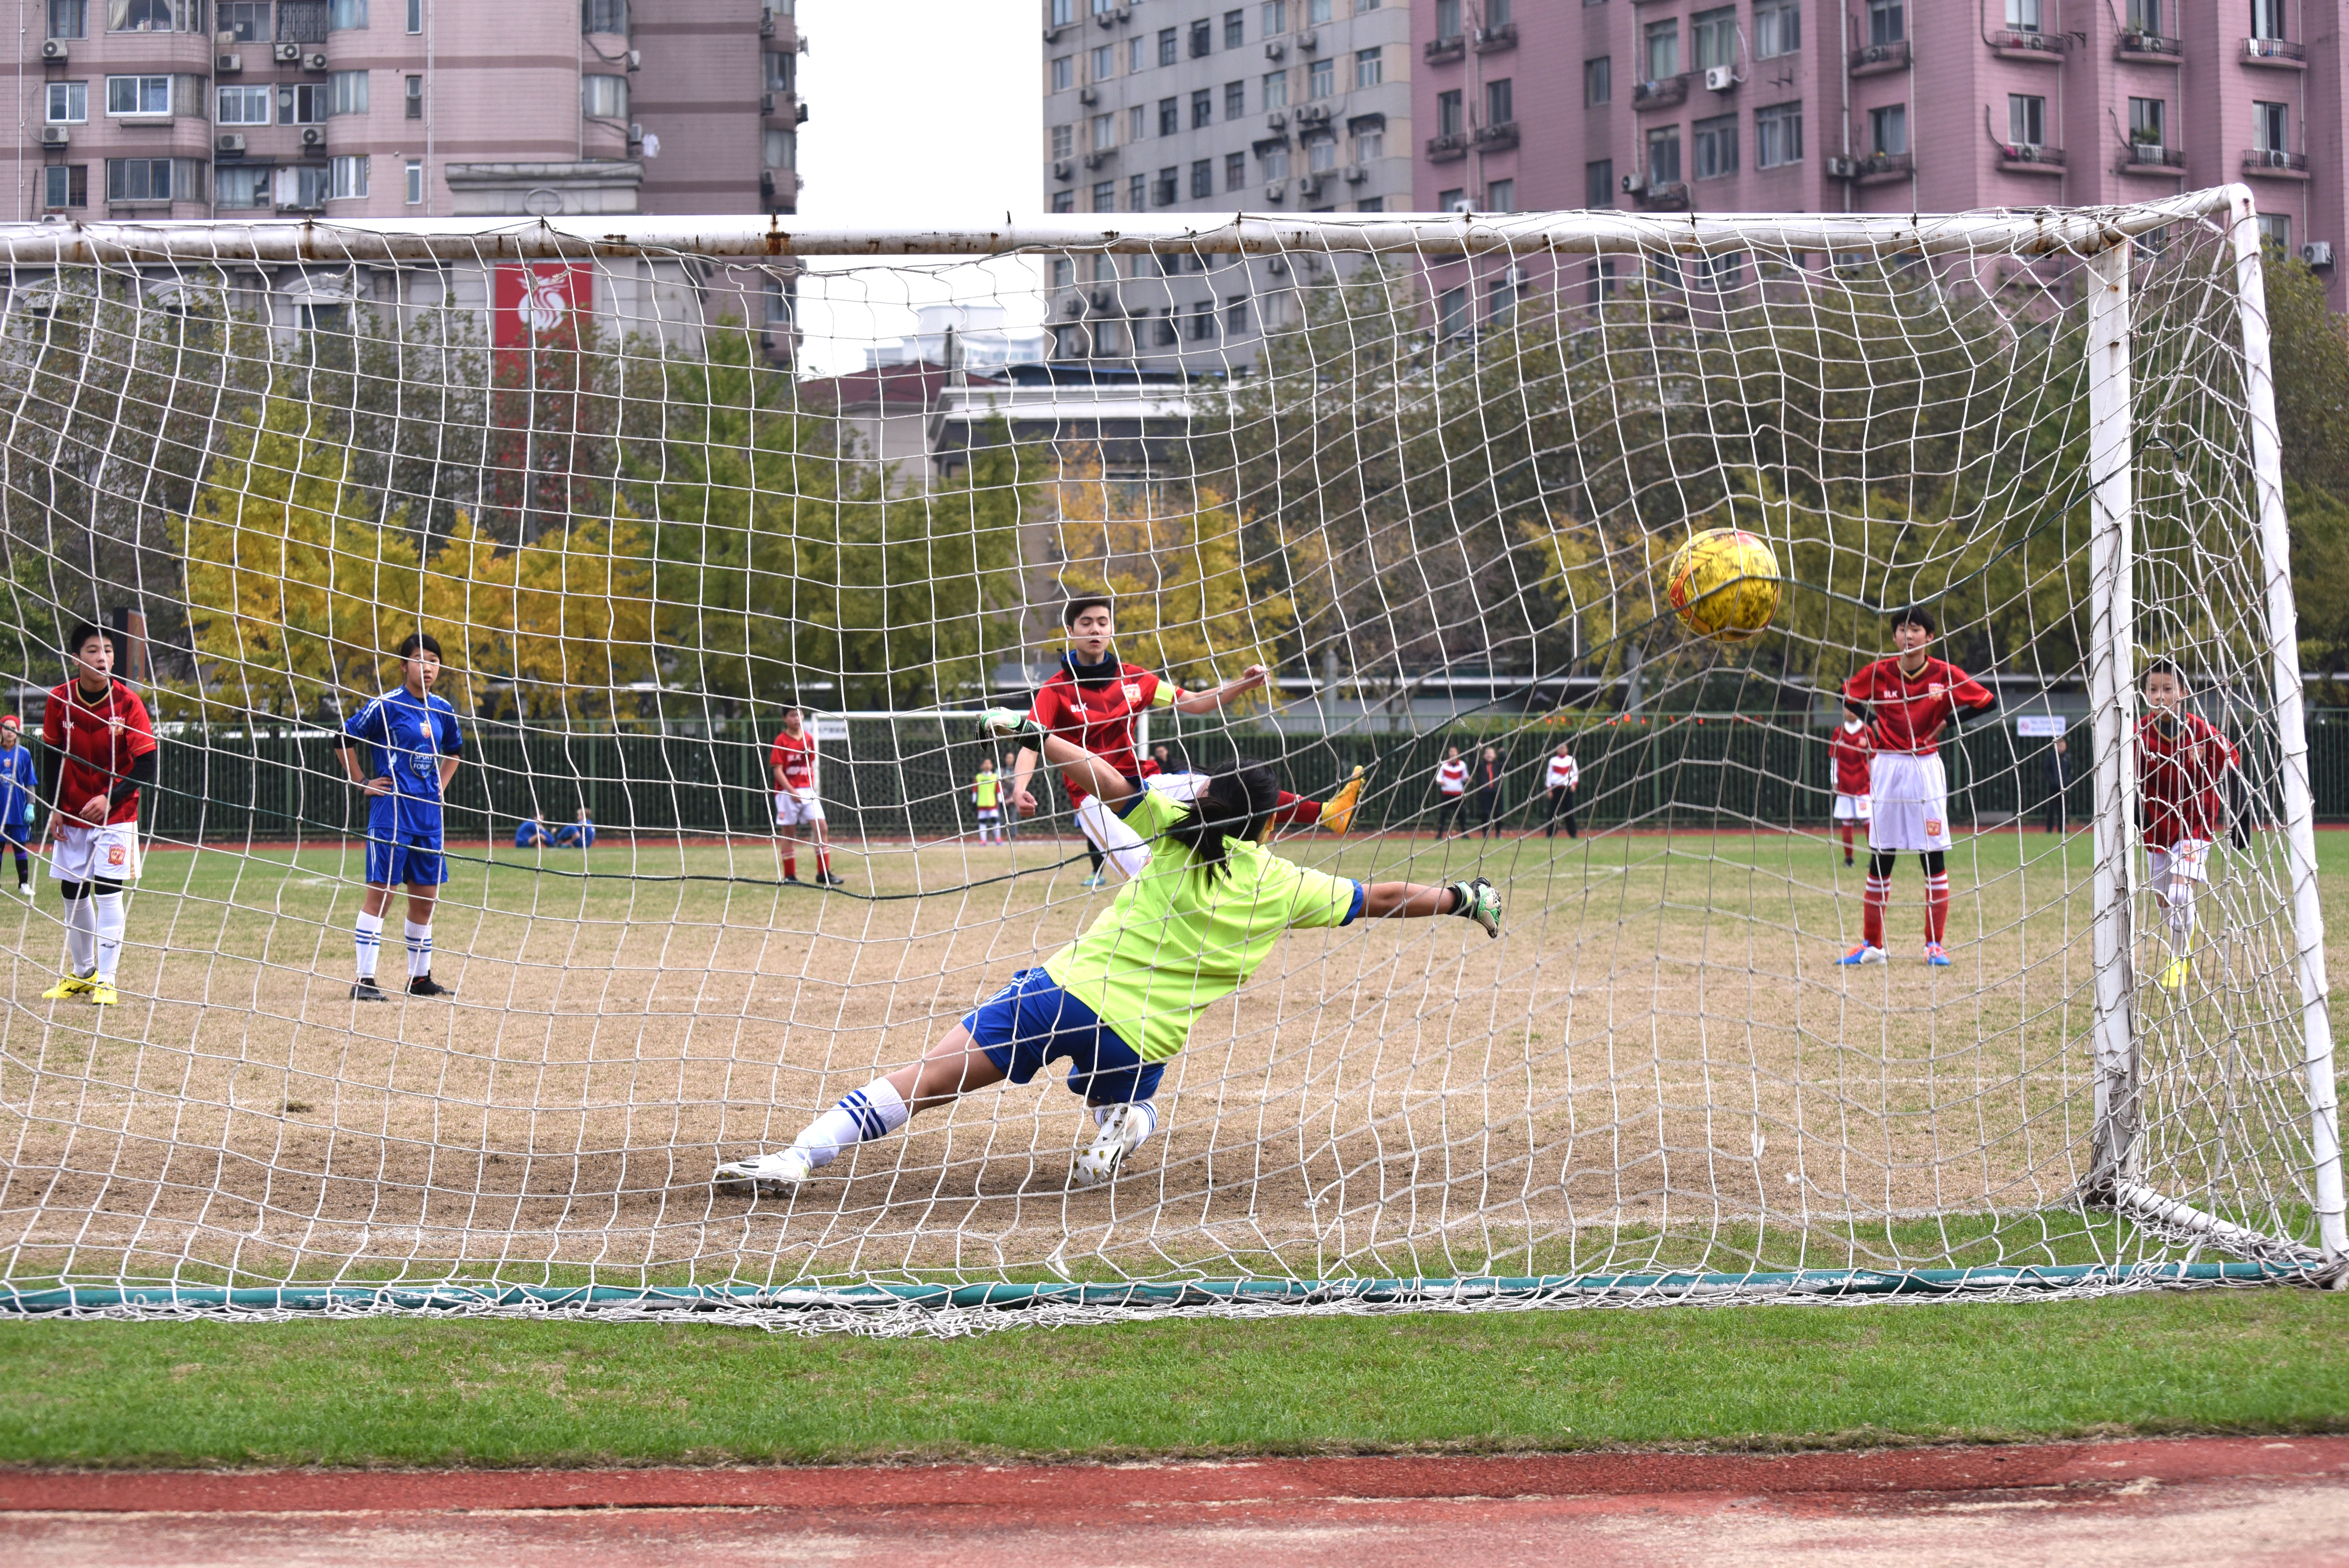
sport, field, game, play, action, training, soccer, playing, stadium, goal, player, kids, fun, sports, ball, uniform, match, players, athletes, league, goalkeeper, ball game, team sport